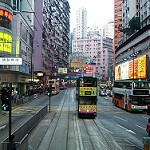
Scene: Outdoor